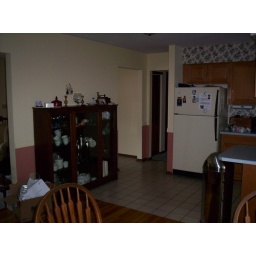
I feel like home with china cabinet in place.